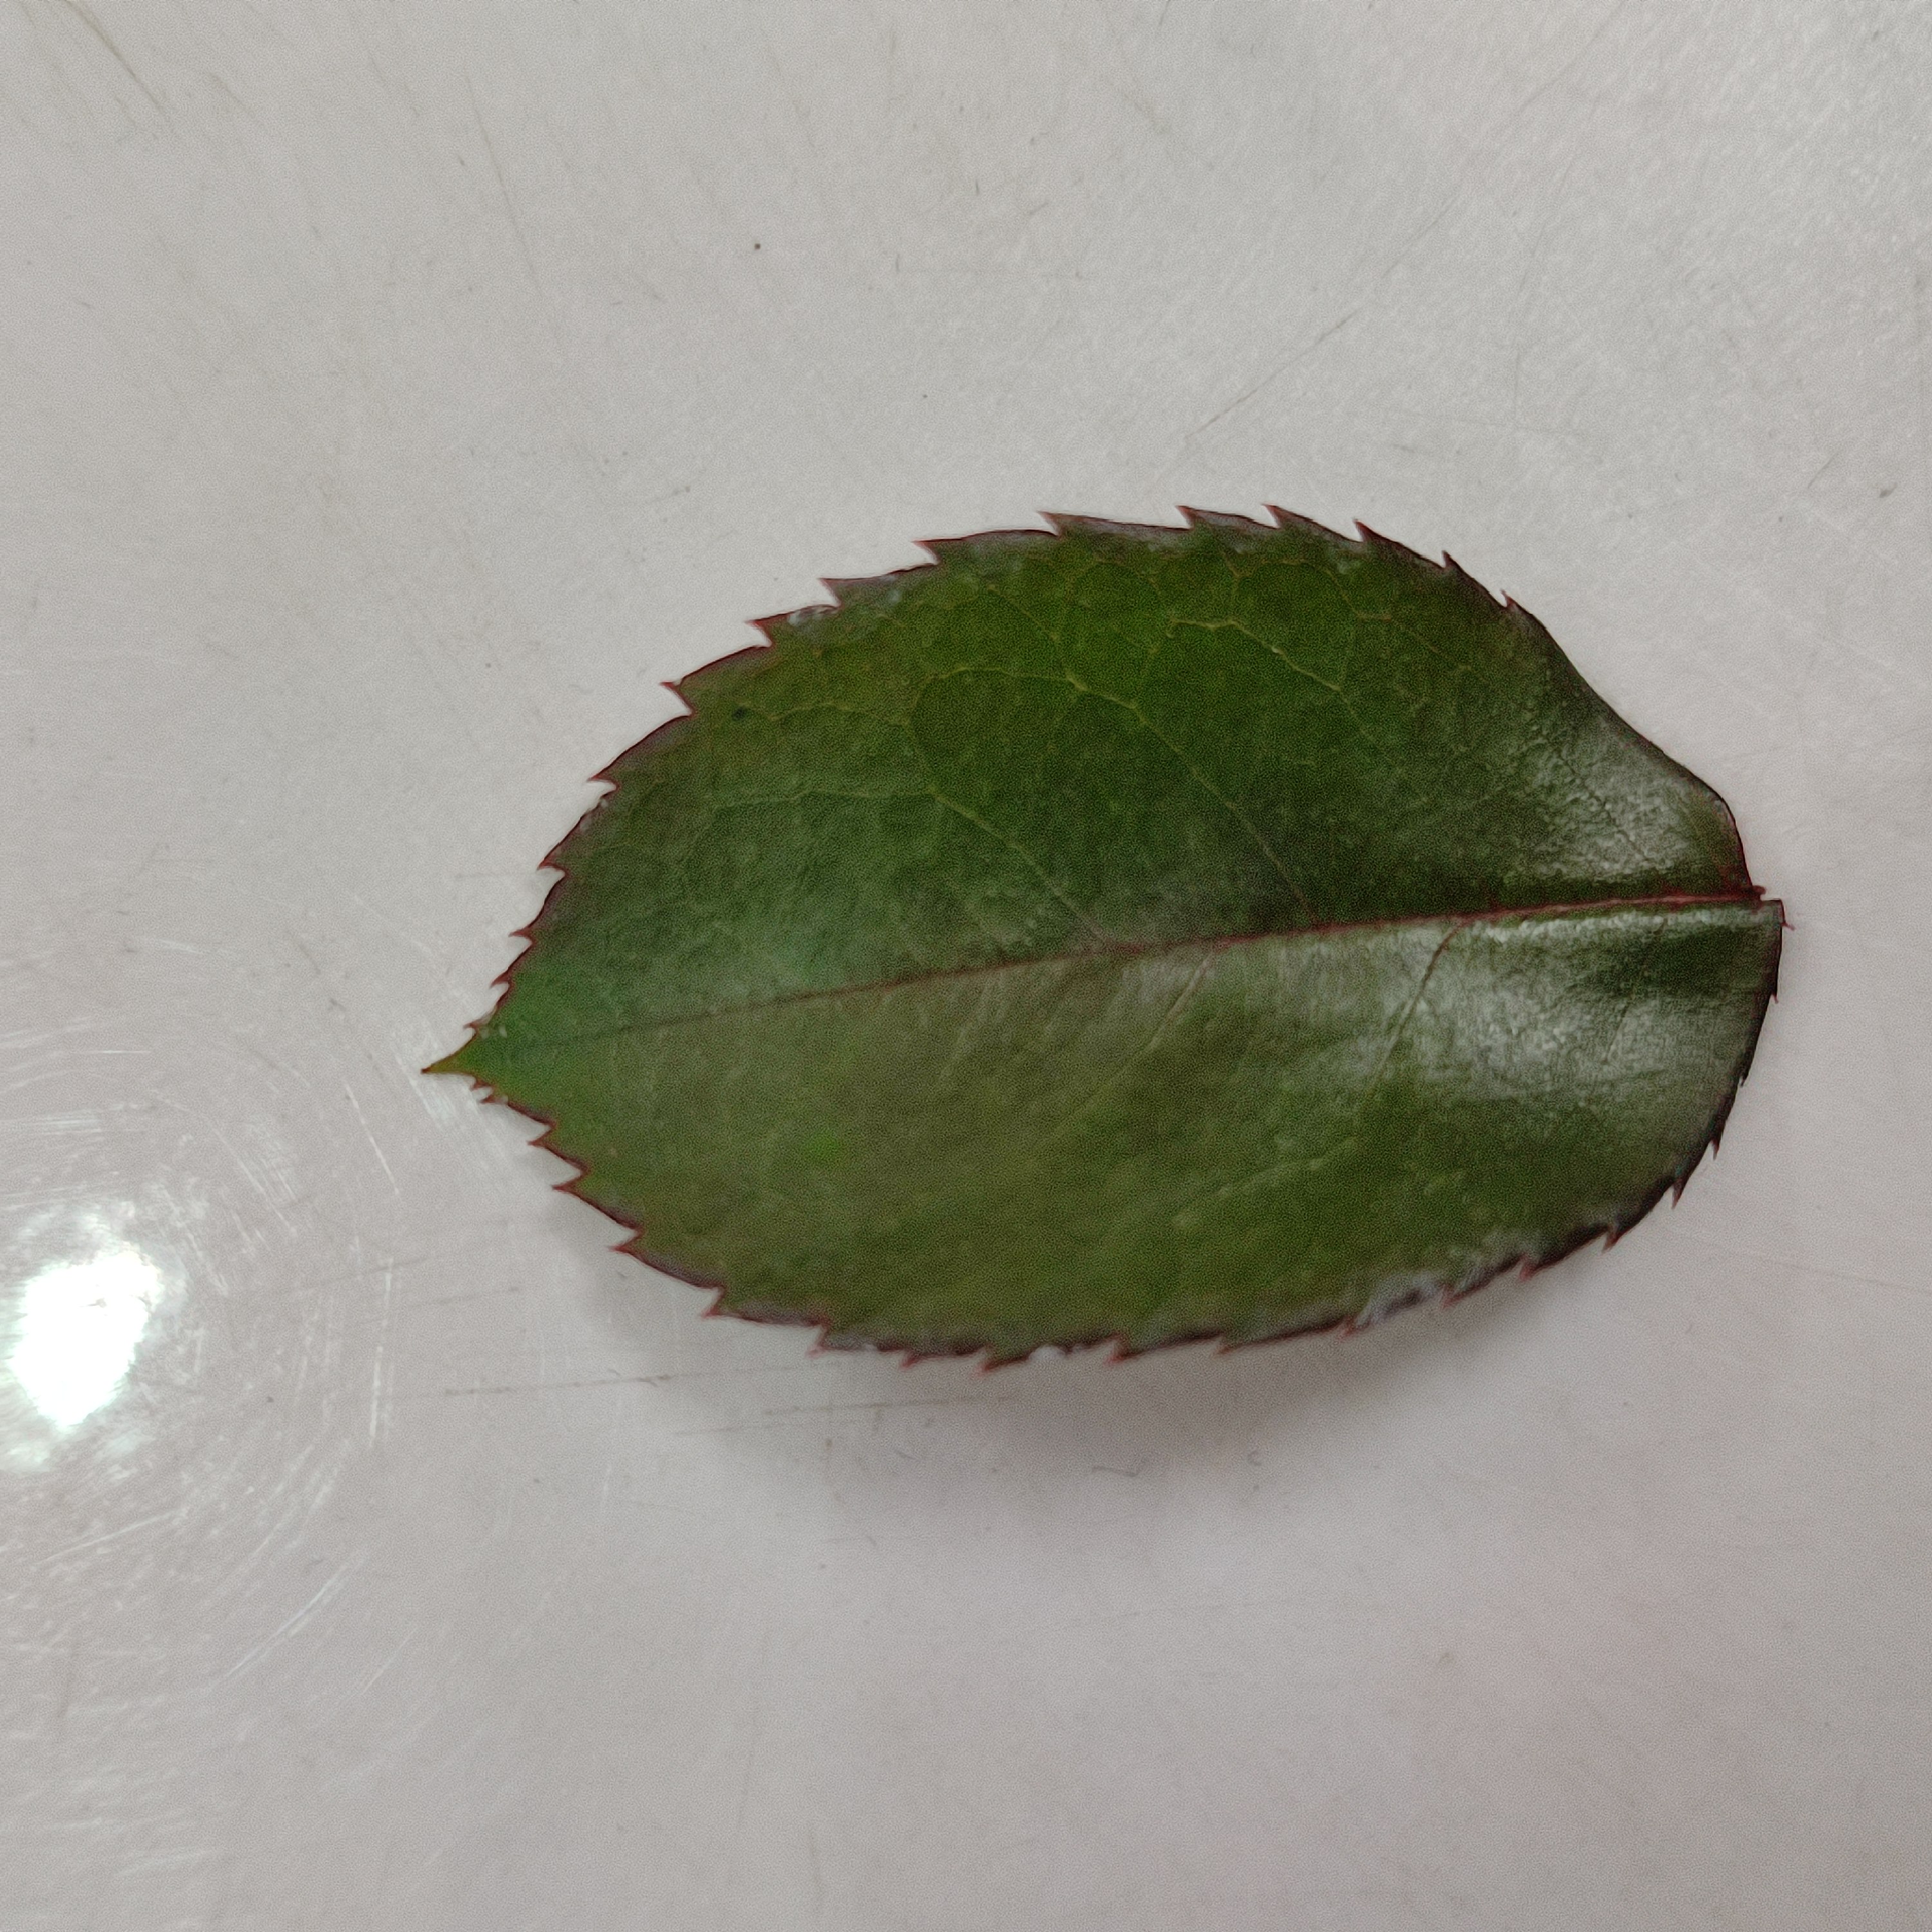
Label: Healthy Leaf